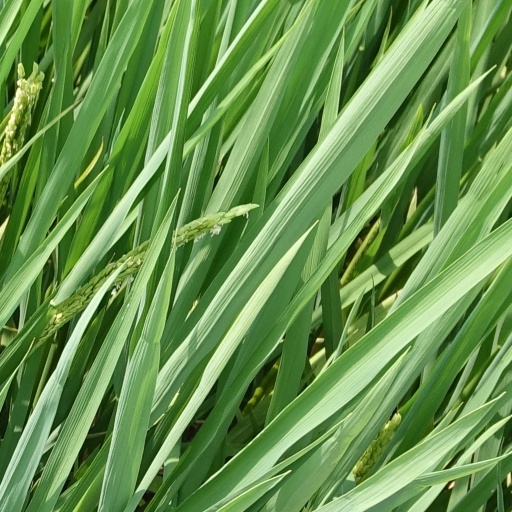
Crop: rice